Greek literature

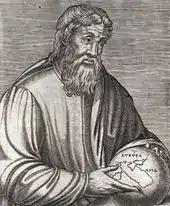
Strabo

Literature in Greek in the Roman period contributed significant works to the subjects of poetry, comedy, history, and tragedy. A large proportion of literature from this time period were histories.